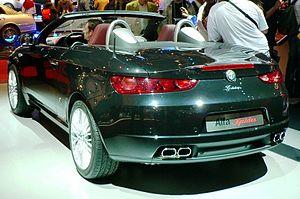
Alfa Romeo Spider en exposition au Mondial de l'Automobile de Paris 2006
L'Alfa Romeo Spider est un cabriolet sportif de la marque automobile italienne Alfa Romeo aux lignes racées. C'est la version cabriolet de l'Alfa Romeo Brera. Contrairement au coupé dessiné par Giugiaro, le Spider a été dessiné et assemblé par Pininfarina. Le Spider possède une capote en alpaga automatique qui s'ouvre en 25 secondes et bénéficie d'un volume de coffre restant inchangé capote ouverte comme fermée. Le Spider existe en diesel avec le 2,4 jtd et en essence avec 3 motorisations le 2,2 jts et V6 jts uniquement en Q4 et le dernier née 1750 tbi.